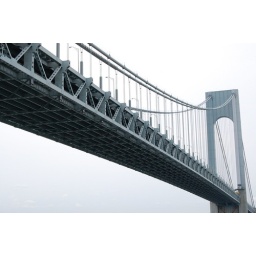
bridge over no water